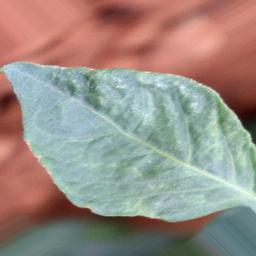
Label: healthy